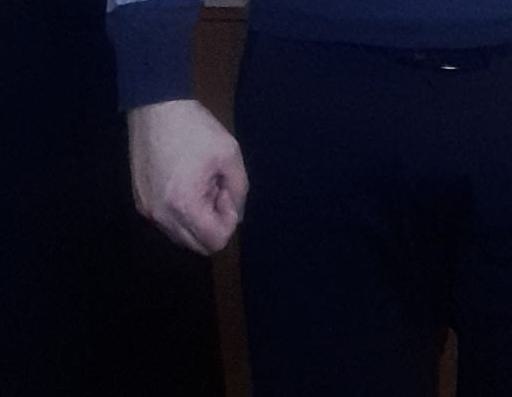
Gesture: no_gesture